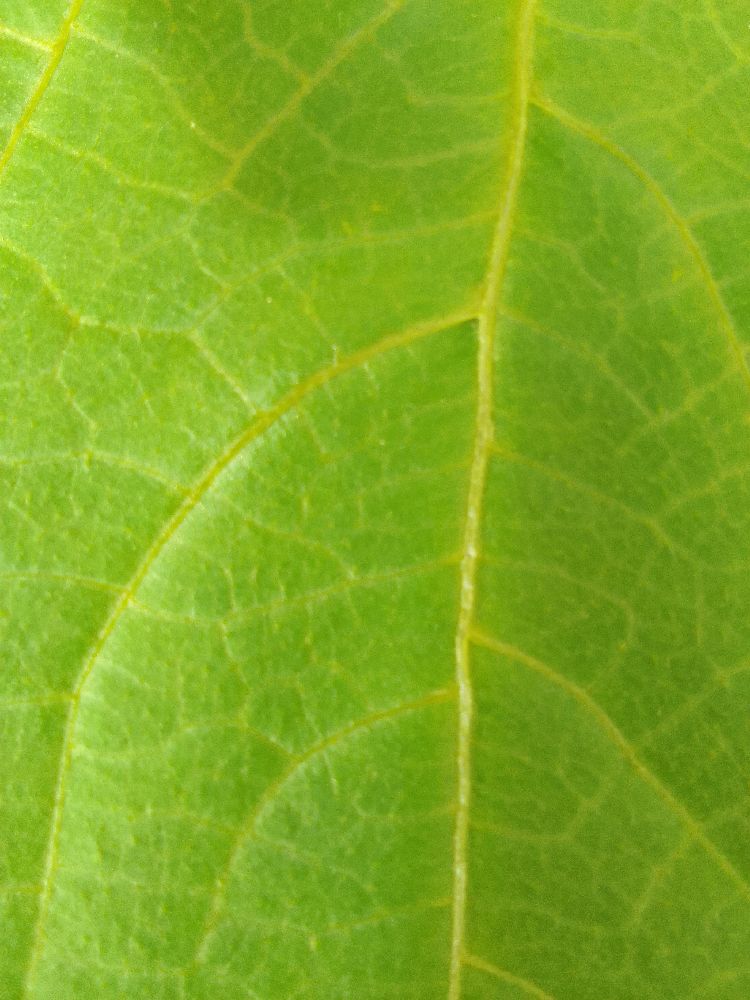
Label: healthy